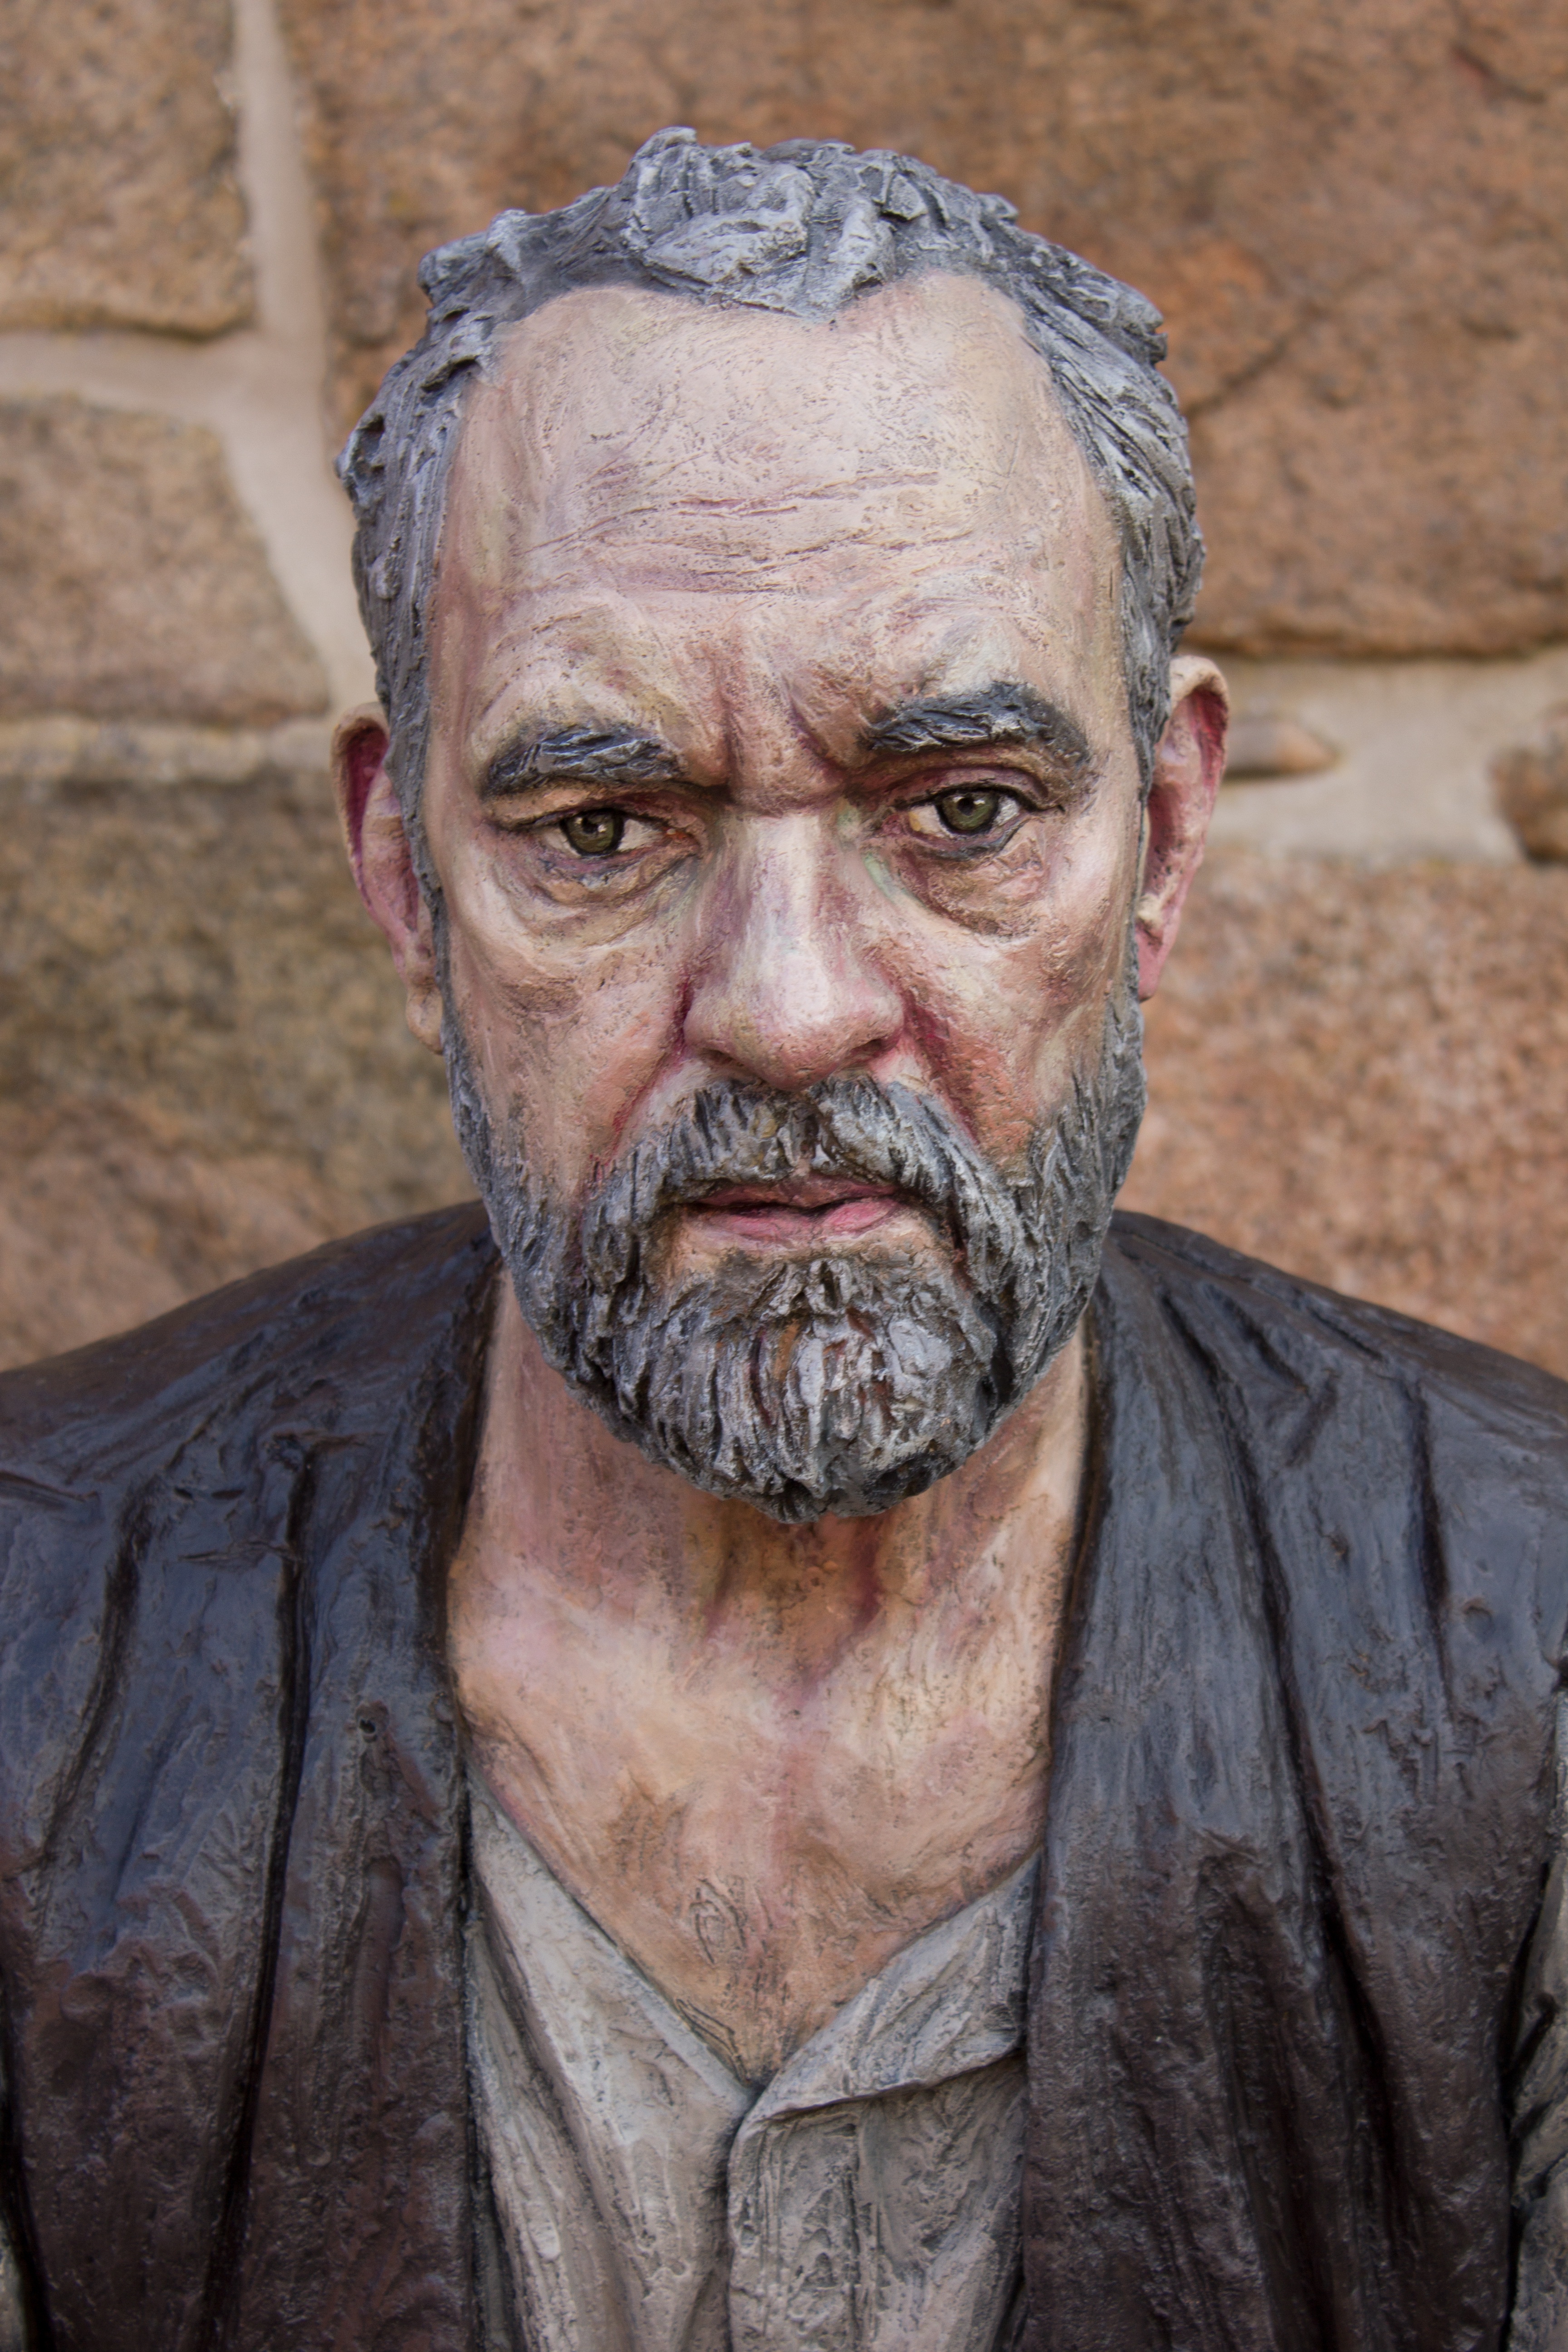
Portrait style: Real Portrait